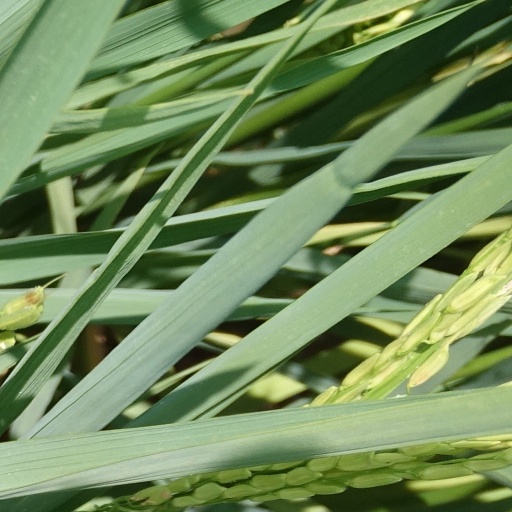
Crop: rice